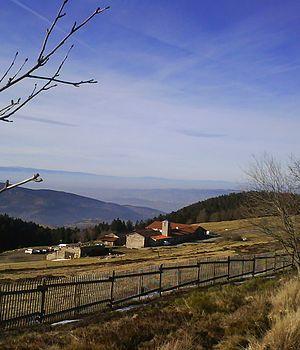
La Jasserie du Pilat
La Jasserie, La Jasserie du Mont-Pilat ou, plus simplement, La Jasserie du Pilat est un lieu-dit situé dans le département de la Loire sur la commune de la Valla-en-Gier, sur les hauteurs de Saint-Étienne. L'endroit est une vaste prairie qui se développe en amphithéâtre au pied du crêt de la Perdrix, point culminant du massif du Pilat. Une bâtisse en pierre coiffée d'un clocher faisant office de ferme-auberge est implantée en son centre, à 1 308 m d'altitude. Par extension, cette construction elle-même, est désormais communément appelée la Jasserie. À côté de celle-ci, se trouve la fontaine de Pilate, qui matérialise la source de la rivière Gier, affluent du Rhône.
La Jasserie, La Jasserie du Mont-Pilat ou, plus simplement, La Jasserie du Pilat est un lieu-dit situé dans le département de la Loire sur la commune de la Valla-en-Gier, sur les hauteurs de Saint-Étienne. L'endroit est une vaste prairie qui se développe en amphithéâtre au pied du crêt de la Perdrix, point culminant du massif du Pilat. Une bâtisse en pierre coiffée d'un clocher faisant office de ferme-auberge est implantée en son centre, à 1 308 m d'altitude. Par extension, cette construction elle-même, est désormais communément appelée la Jasserie. À côté de celle-ci, se trouve la fontaine de Pilate, qui matérialise la source de la rivière Gier, affluent du Rhône.